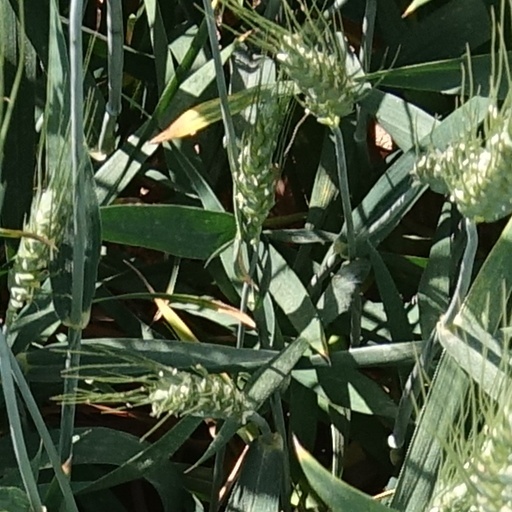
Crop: wheat